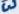
Number: 3